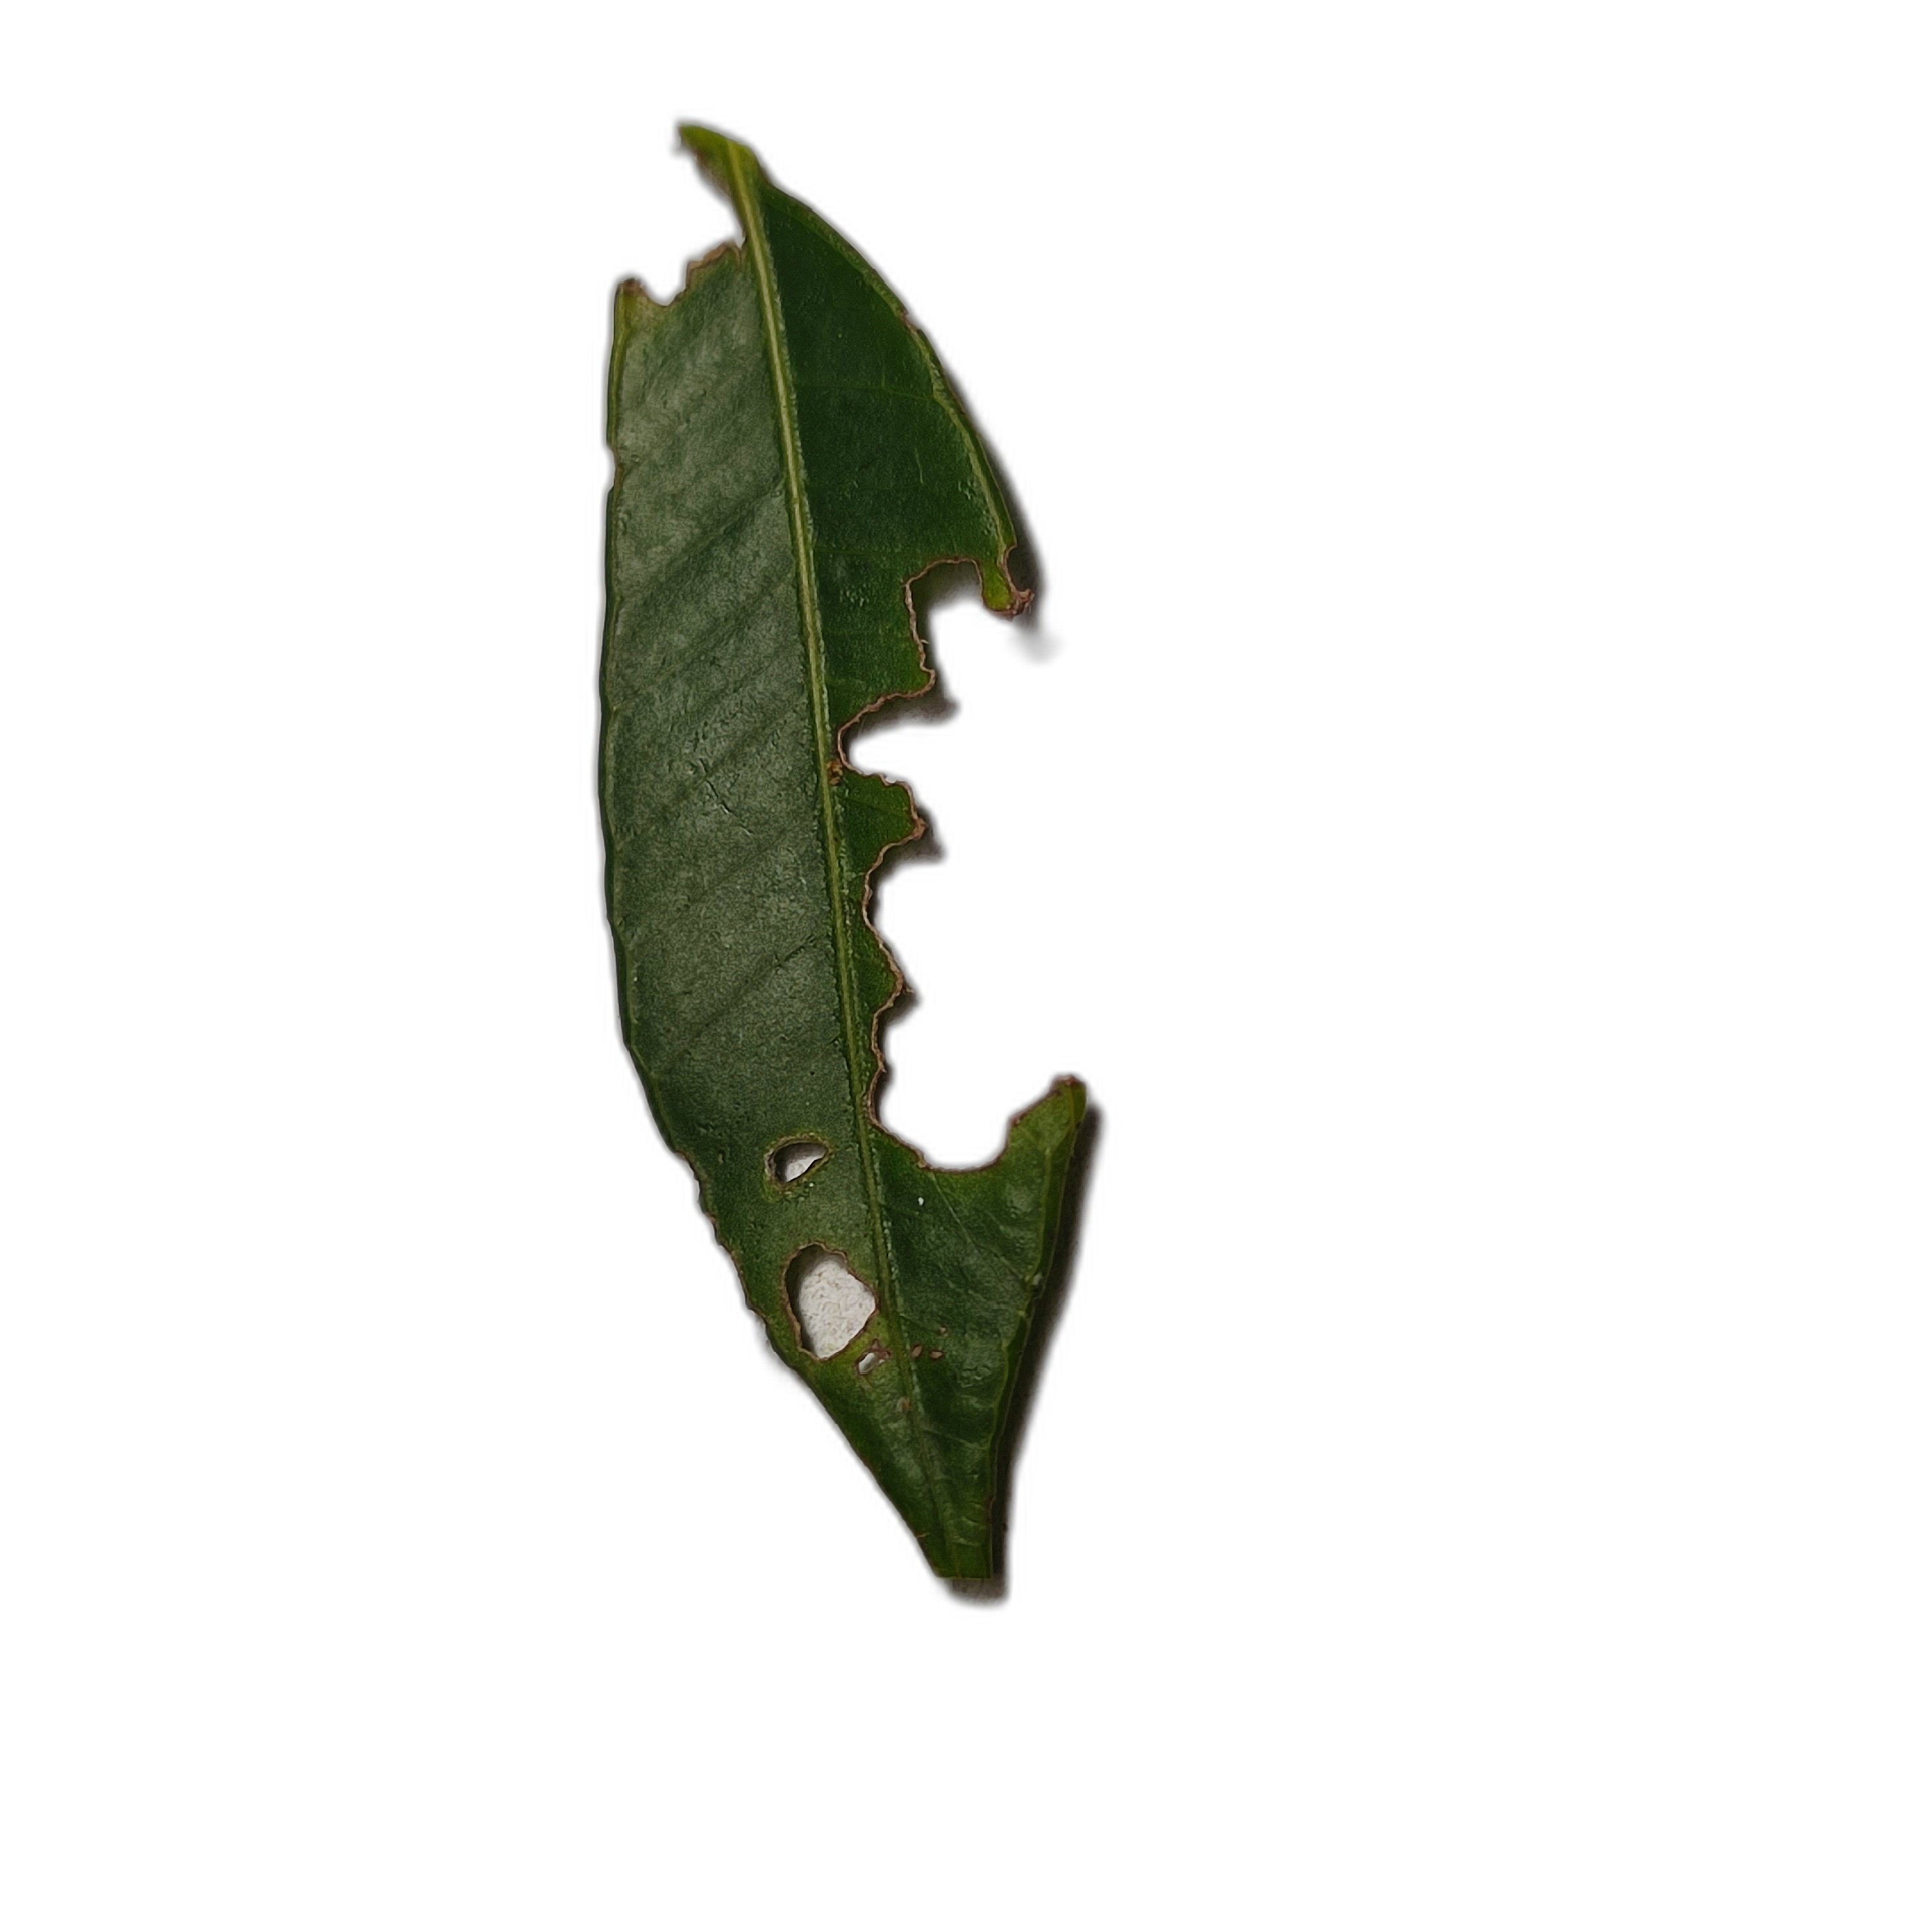
Label: not_healthy